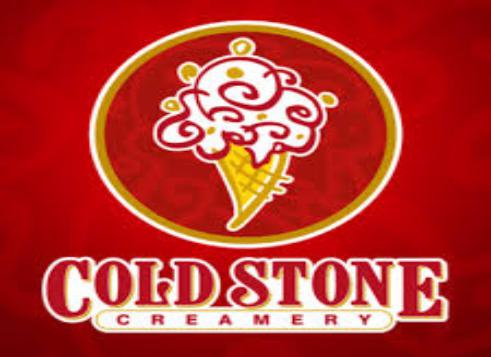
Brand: Cold Stone Creamery
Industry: Food